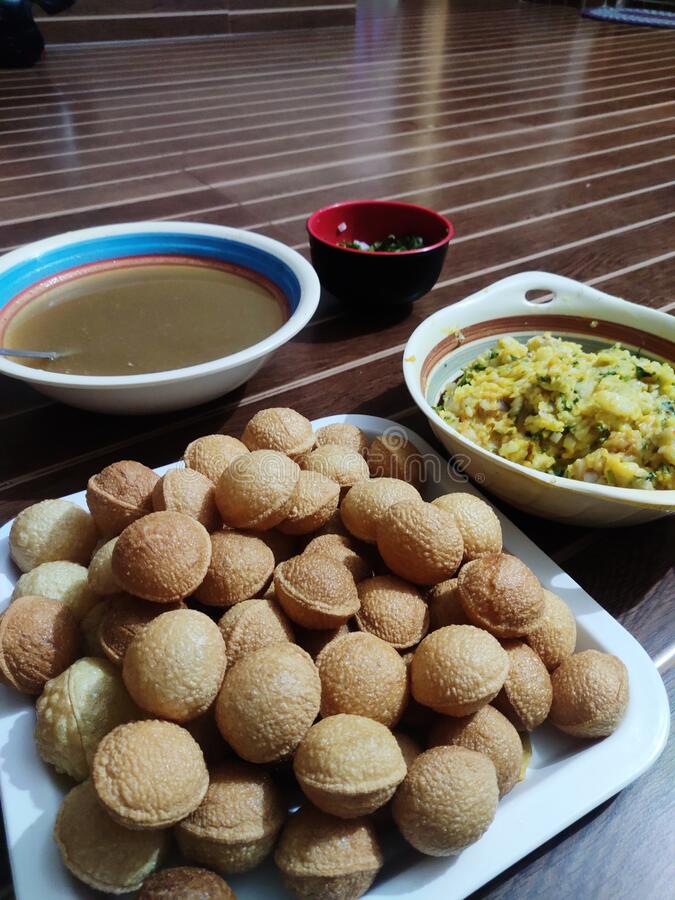
Dish: paani_puri